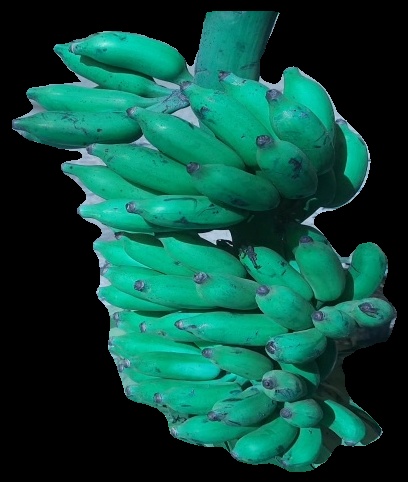
Variety: elakki-bale
Grade: grade3